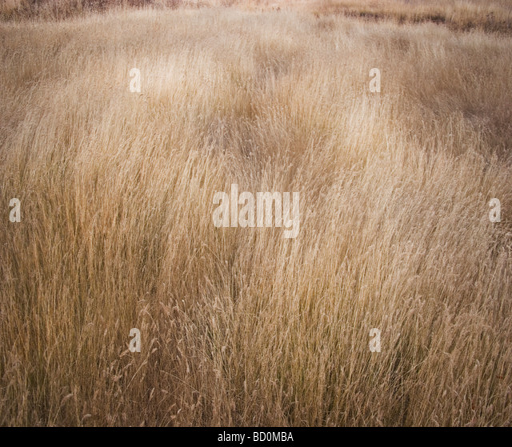
ancient open prairie of west on a cold morning beds and grasses cover much of the area